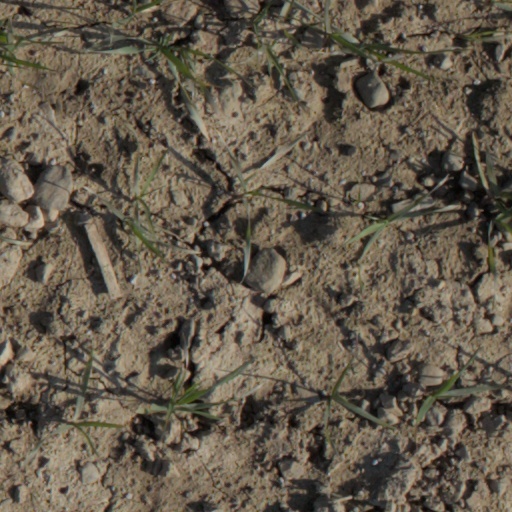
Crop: wheat